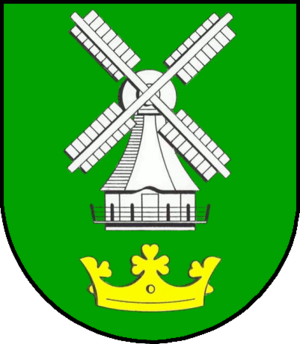
Eddelak est une commune allemande du Schleswig-Holstein, située dans l'arrondissement de Dithmarse, à six kilomètres au nord de la ville de Brunsbüttel. Eddelak est l'une des 14 communes de l'Amt Burg-St. Michaelisdonn dont le siège est à Burg.